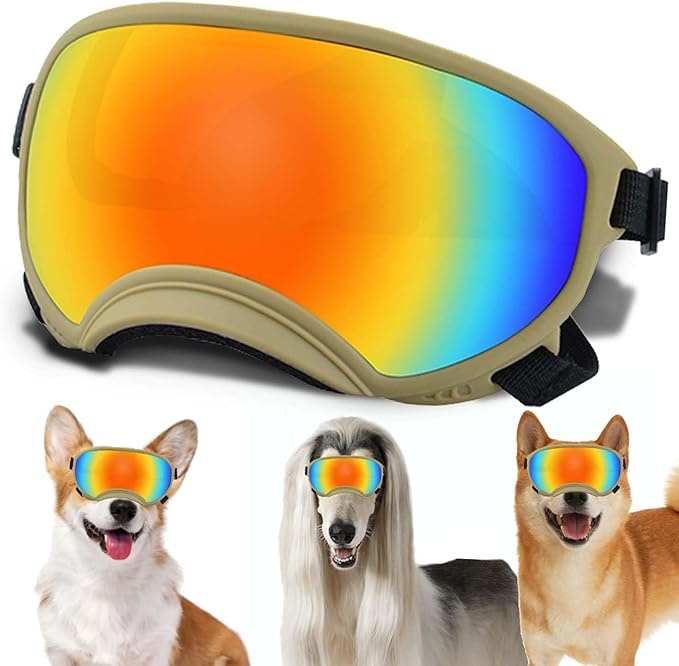
Medium Dog Sunglasses with Adjustable Strap UV Protection, Winproof Dog Puppy Sunglasses, Suitable for Medium Dog Pet Glasses, Dogs Eyes Protection,Soft Dog Goggles
Brand: NICERINCPET
About This Product Size: The upper part of the curve where our glasses fit snugly on the dog is 5.6inch, corresponding to the top of the head. The lower part of the curvature is 2.8inch, corresponding to the bridge of the nose. The product has a certain bending flexibility, so we believe it will fit perfectly. Adjustable Strap: Lens outer curvature size 5.6*2.8inch, headband adjustment size 13.4~20inch, chin strap adjustment size 6.3~9.5inch. with fixed adjustable strap, it can adjust the size according to the dog's needs. Premium Material: The lens is made of PC material, the frame is made of soft TPU material, and the side that contacts the dog has a foam pad. UV Protection. Functionality and comfort coexist, and dogs will not feel tired after wearing them for a long time. Protect Dog’s Eyes: Get your dog a pair of sunglasses to keep his eyes protected during the sunny summer days. Dogs are less likely to get their eyes hurt by other things when they stick their heads out of the window while driving. Exquisite Packaging: Dog glasses comes with sophisticated packaging. It can be used as a gift for dog lovers. At the same time the packaging can better protect the glasses, not easy to damage in transit. Overview Size : Medium Neck Size : 20 inches Occasion : Christmas, Halloween Theme : Pet Apparel, UV Protection, Comfort, Dog Eyes Protection Special Feature : Adjustable, UV Protection, Windproof
Category: Animals & Pet Supplies > Pet Supplies > Pet Apparel > Pet Sunglasses